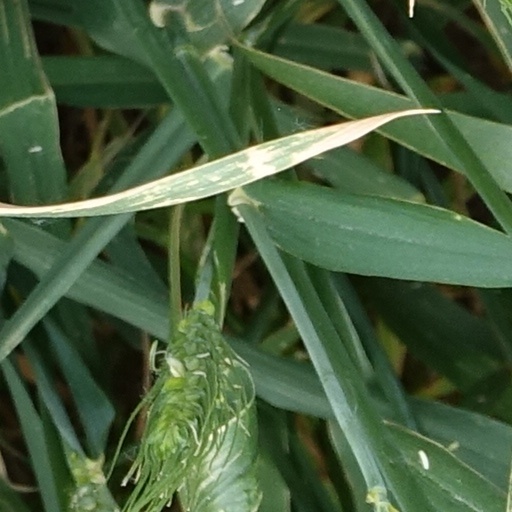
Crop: wheat